Gosford Glyphs

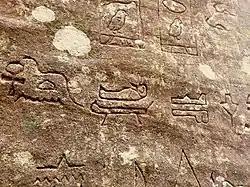
Site displaying Wadjet, Horus, water, ankh and sarcophagus symbols

He suggested that the glyphs might have been made in the 1920s by Australian soldiers when there was general interest in ancient Egypt after the uncovering of the Tomb of Tutankhamun at that time. The soldiers, who had served in the Sultanate of Egypt from the mid 1910s to early 1920s, cited an example of shapes in the form of the Sphinx and a pyramid known to have been made by a returning soldier.